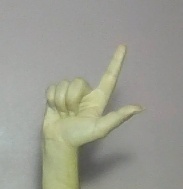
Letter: laam